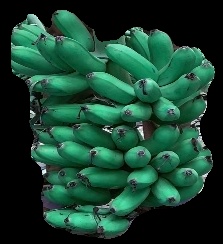
Variety: rasbale
Grade: grade1